Rheinbrohl

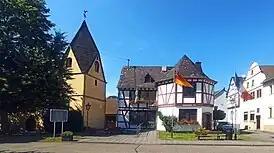
Rheinbrohl historical town hall at the ancient court of Gertrudenhof with its chapel

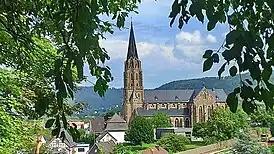
St. Suitbert's Catholic Parish Church

Rheinbrohl (Latin origin of the name: "Broele trans Rhenum") is a municipality in the territorial collectivity of Bad Hönningen, in the district of Neuwied, in Rhineland-Palatinate, in western Germany. On its Rhine bank is the starting point of the Upper Germanic-Rhaetian Limes, the fortification of 550 km length which delimited the Roman Empire. At this place near the Rhine is the reconstruction of a Roman watchtower.